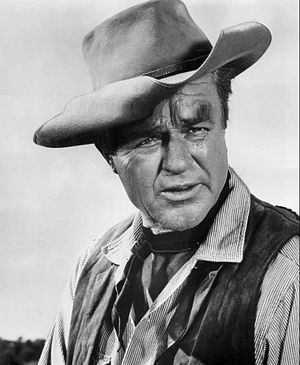
Jim Davis (skuespiller)
Jim Davis i 1965.
James "Jim" Davis var en amerikansk skuespiller, der især er kendt for sin rolle som familieoverhovedet Jock Ewing fra tv-serien Dallas.